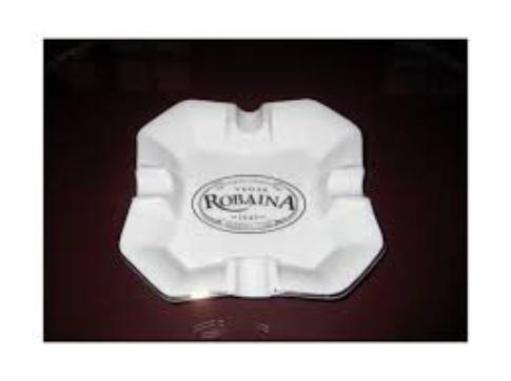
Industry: Necessities